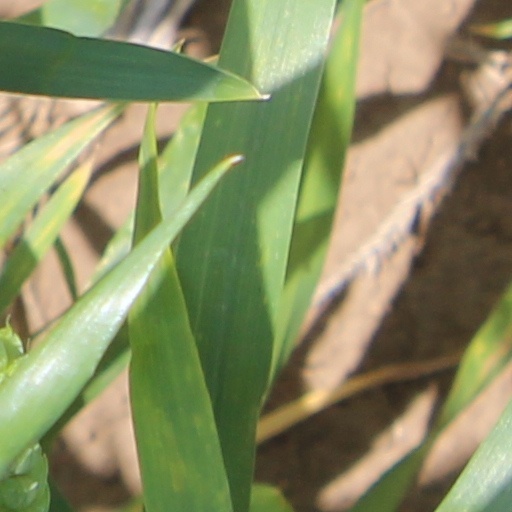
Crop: wheat